Brecknell Willis

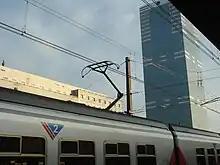
A Brecknell Willis pantograph on a Belgian train, April 2008

Brecknell Willis is a Wabtec company headquartered in Chard, Somerset, South West England and brand-name of electrification equipment for railways, mostly pantographs and contact shoes.